Income tax in the United States

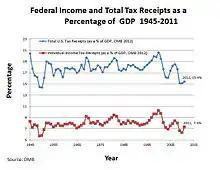

Tax credits: All taxpayers are allowed a credit for foreign taxes and for a percentage of certain types of business expenses. Individuals are also allowed credits related to education expenses, retirement savings, and child care expenses. Each of the credits is subject to specific rules and limitations. Some credits are treated as refundable payments.